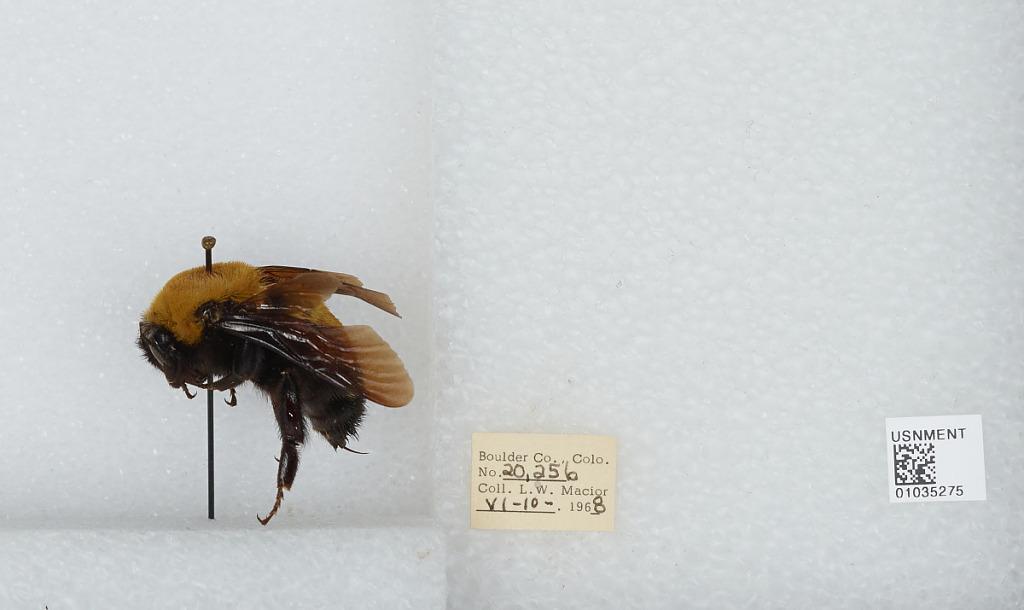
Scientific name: Bombus (Separatobombus) morrisoni Cresson
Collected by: L. Macior
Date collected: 1968-6-10
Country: United States
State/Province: Colorado
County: Boulder
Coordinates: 40.0017, -105.308